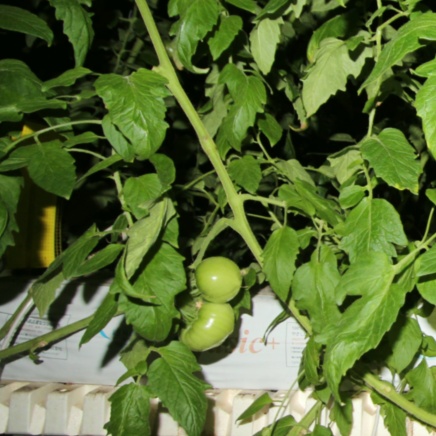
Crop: tomato